Economic impact of the COVID-19 pandemic

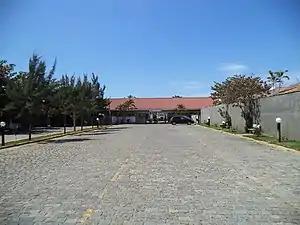
A branch of SESC Hotels in São João da Barra, Brazil, closed due to the pandemic.

The pandemic has caused the cancellation or postponement of major events around the world. Some public venues and institutions have closed.